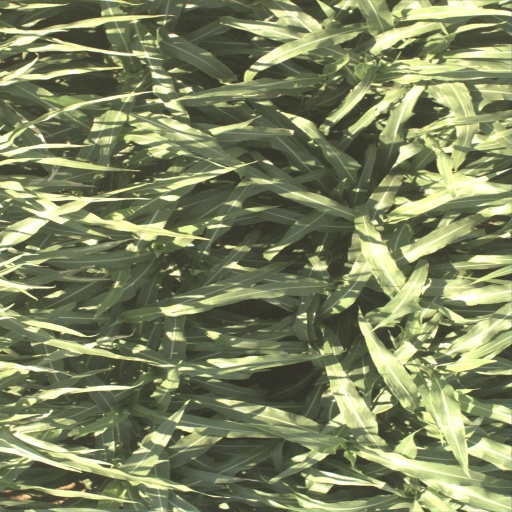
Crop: sorghum